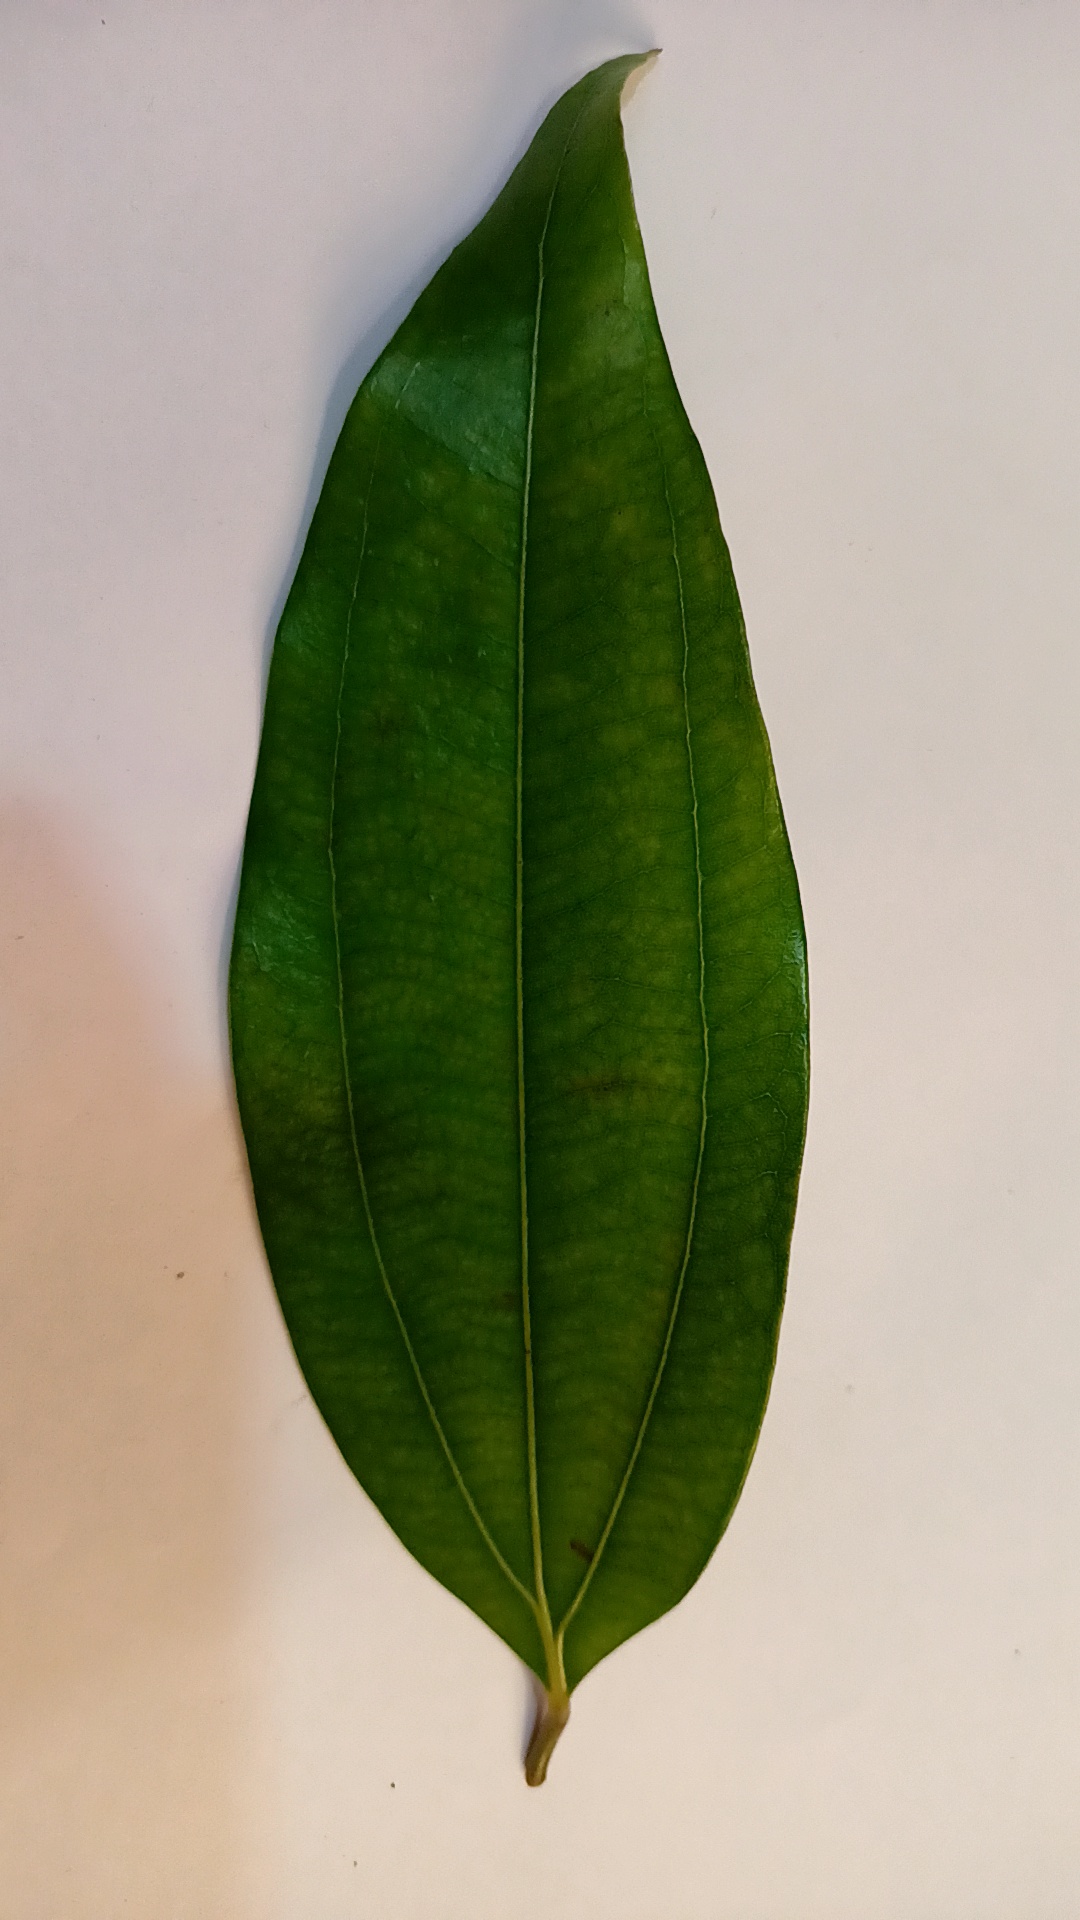
Label: Healthy